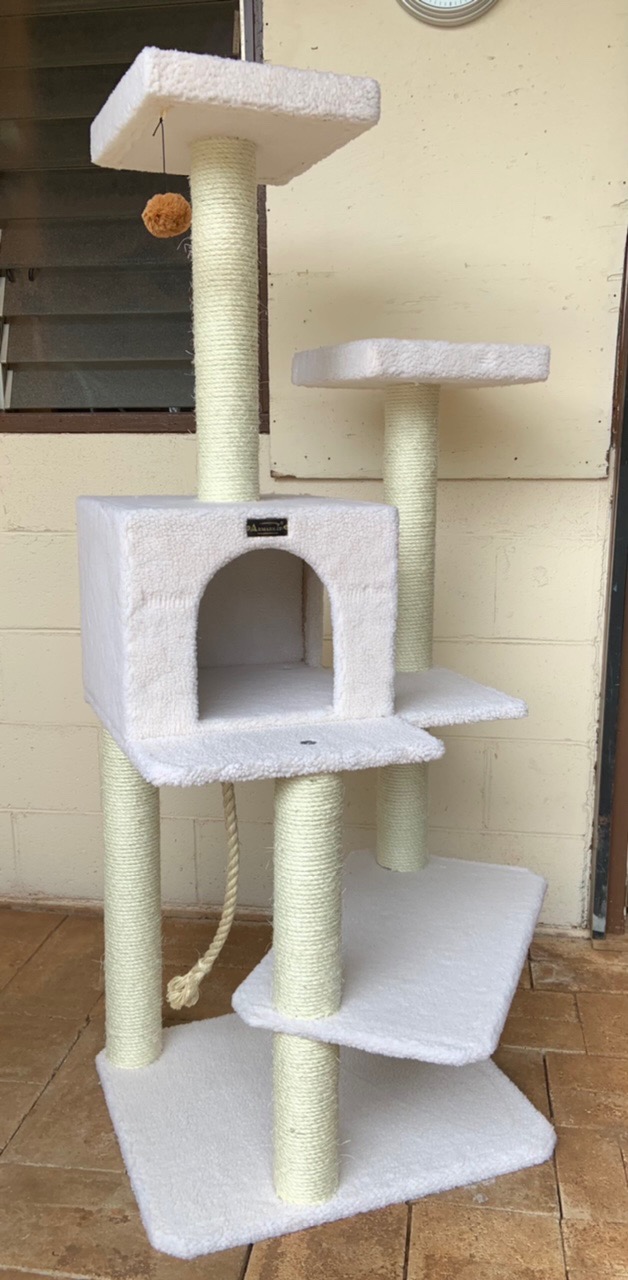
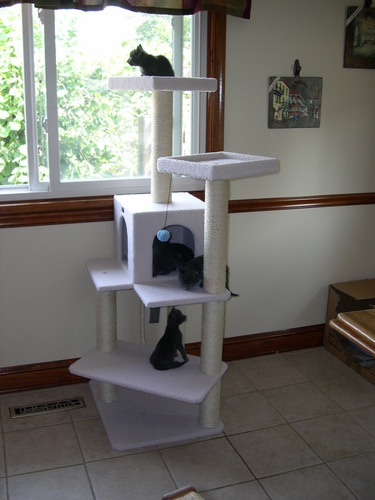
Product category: items_cat tree
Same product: yes